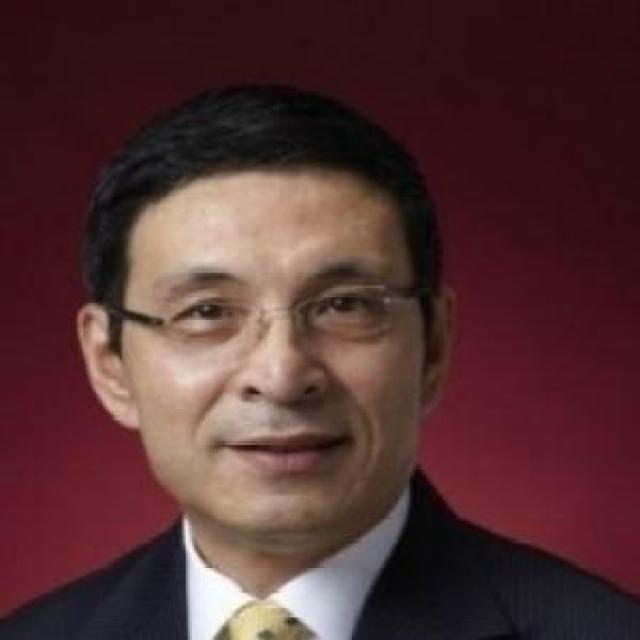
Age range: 45-64